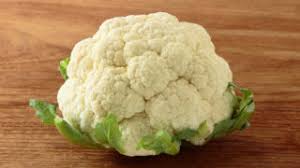
Waste category: biological